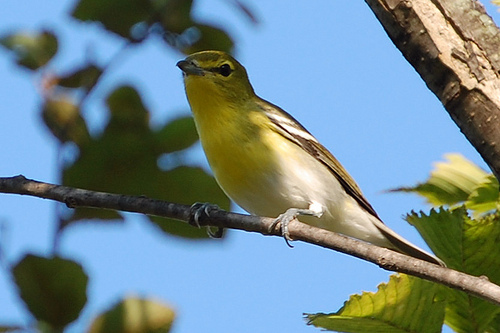
a slim bird with a yellow tint, a long beak, and large feet.
the bird has a small head and a yellow belly with a white flank.
brown feathers of the bird on the body and yellow breast feathers with round eye
this bird has brown wings, a yellow chest and head, and a white belly.
this bird is white and yellow in color with a stubby beak, and black eye rings.
this bird is yellow with white and has a very short beak.
this bird has wings that are brown and has a yellow belly
this bird has a bright yellow breast and white belly, with muted yellow covering the rest of its body.
this bird is yellow with white and has a very short beak.
a medium bird with a white belly that fades to yellow on its breast, with brown on its primaries and secondaries.
Species: Yellow Throated Vireo